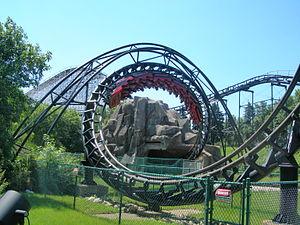
Demon sont des montagnes russes assises en métal du parc Six Flags Great America, situé à Gurnee, dans l'Illinois, aux États-Unis. Initialement ouvertes sous le nom Turn Of The Century avec un Double Corkscrew, deux loopings verticaux furent ajoutés pour la saison 1980, les rails furent peints en noir et l'attraction nommée Demon. Une attraction similaire, Demon, existe à California's Great America.